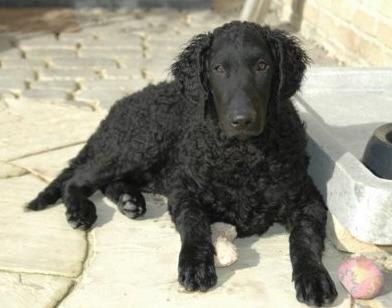
curly-coated_retriever